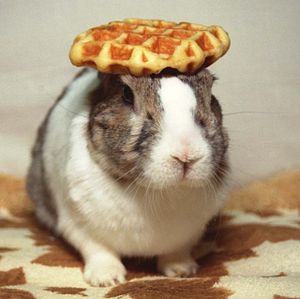
Absurditet
En kanin med en vaffel. På hovedet.
Absurditet betyder noget der i sammenhængen er meningsløst. Det er en eksistentiel lighed til paradoks, men altså uden paradoksets inherente forklaringsvilje.